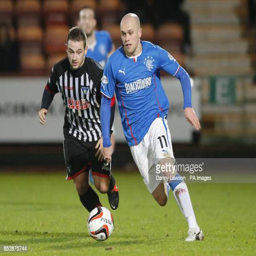
football player and battle for the ball during the match